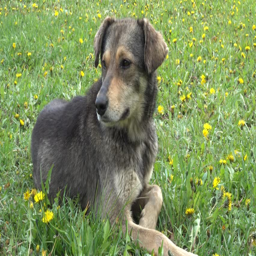
gray stray dog lies on the grass in the summer city park